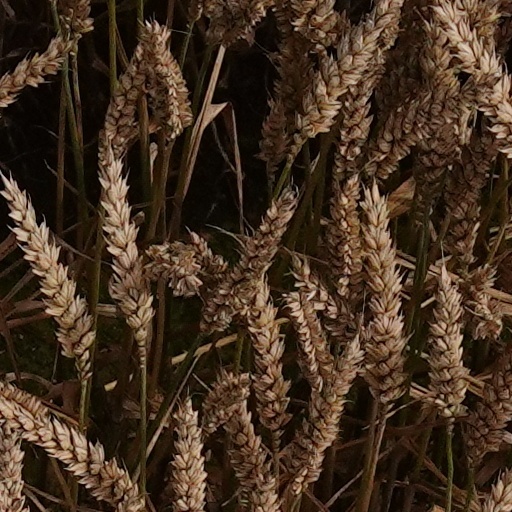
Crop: wheat